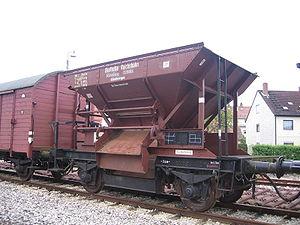
Un wagon-trémie est un wagon ferroviaire dont le déchargement s'effectue par gravité soit par-dessous, soit latéralement. La cargaison vidée est guidée par une trémie.